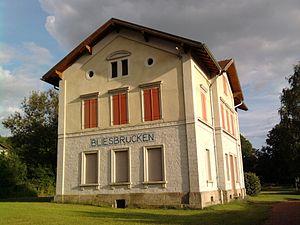
Ancienne gare de Bliesbruck, village de Moselle (France), XIXe siècle.
La ligne de Sarreguemines à Bliesbruck est une ancienne ligne ferroviaire de la Moselle qui reliait la gare de Sarreguemines à la gare de Bliesbruck et à la frontière avec l'Allemagne.
Bliesbruck est une commune française située dans le département de la Moselle et le bassin de vie de la Moselle-est, en région Grand Est.